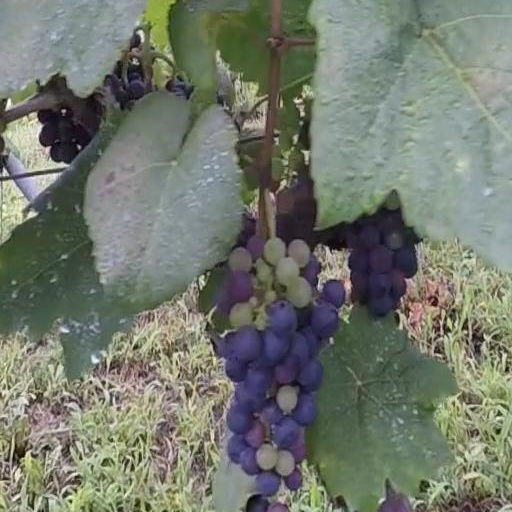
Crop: grape